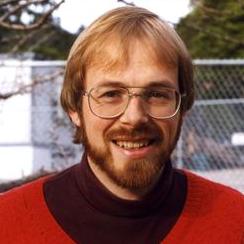
Age: 36